U.S. Route 13 in Pennsylvania

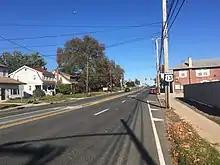
US 13 northbound in Glenolden

US 13 enters Pennsylvania from Delaware in the borough of Marcus Hook in Delaware County, heading northeast on four-lane undivided Post Road. From the state line, the route has a grade crossing with a railroad spur and passes through Sunoco's Marcus Hook Industrial Complex. The road narrows to two lanes and crosses a railroad spur at-grade serving the industrial complex before it heads into the commercial center of Marcus Hook as 10th Street, intersecting the southern terminus of PA 452. US 13 crosses Conrail Shared Assets Operations (CSAO)'s Linwood Track line at-grade and runs between residential areas to the north and industrial areas to the south before it heads across the Marcus Hook Creek into the borough of Trainer. The route becomes Post Road again and passes between homes and some businesses to the north and Delta Air Lines's Trainer Refinery to the south before it crosses Stoney Creek and reaches a junction with the western terminus of PA 291 and the southern terminus of US 13 Bus., where US 13 Bus. continues northeast along Post Road and US 13 turns southeast for a concurrency with PA 291 on two-lane undivided Price Street.